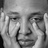
Emotion: sad